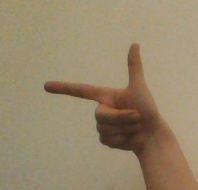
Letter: yaa